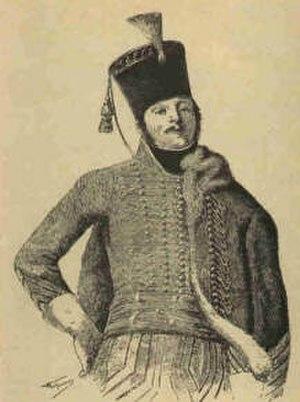
Pierre Claude Pajol, né « Pajot » le 3 février 1772 à Besançon et mort le 20 mars 1844 à Paris, est un général d'Empire et homme politique français. Il est l'une des grandes figures de la cavalerie légère de Napoléon Iᵉʳ.